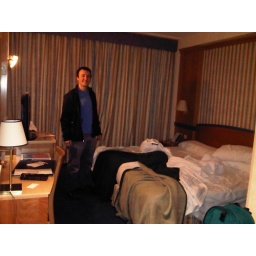
Madrid hotel. spotted internet, good location, no breakfast, mini fridge just in case, flat screen TV, and AC